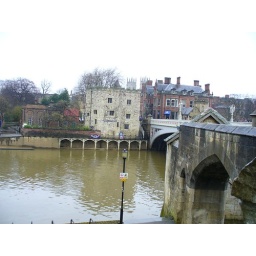
the lendal bridge over river ouse